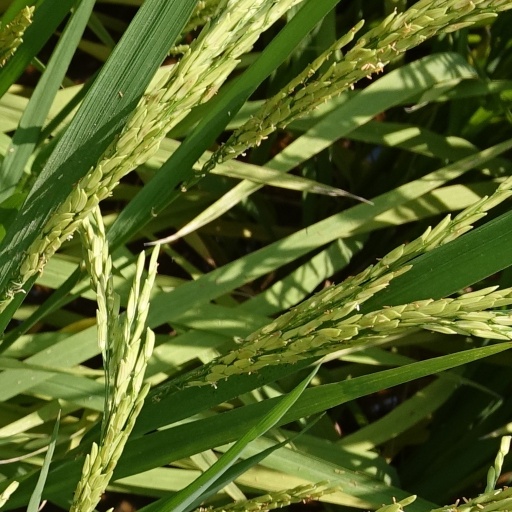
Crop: rice